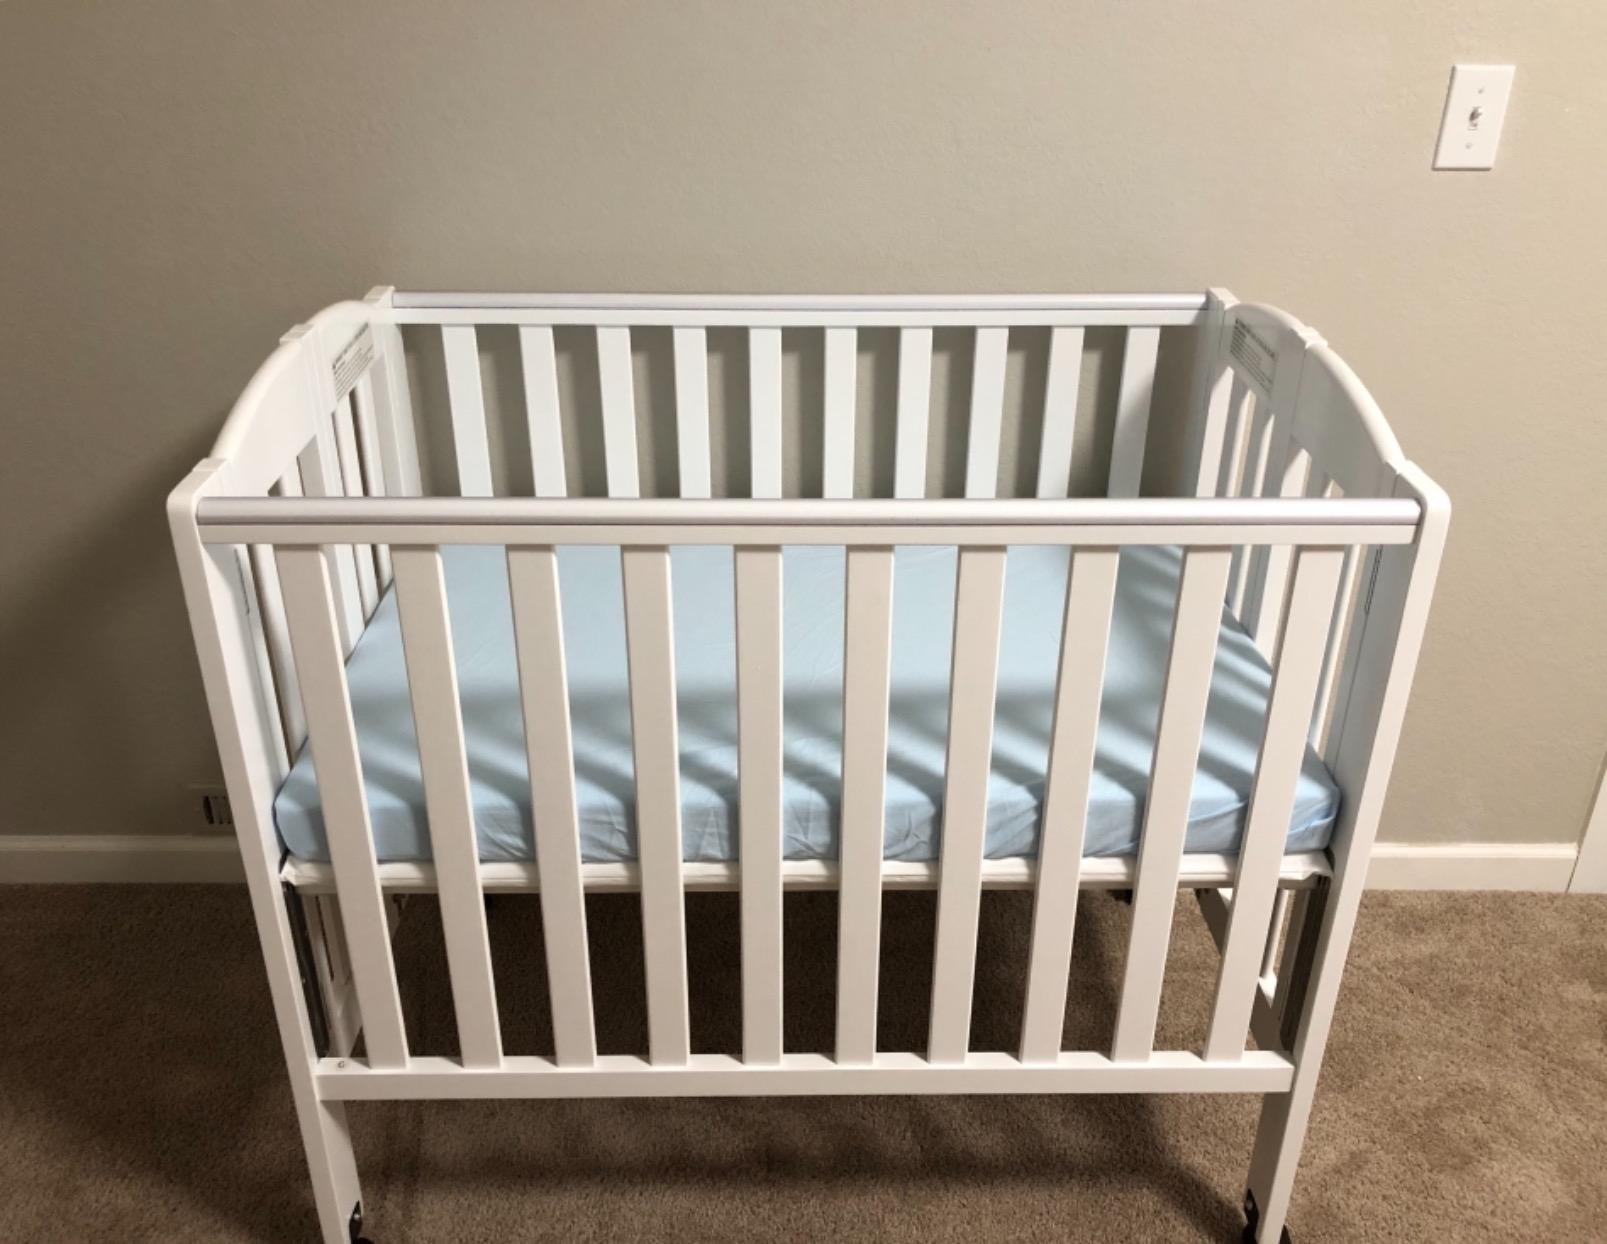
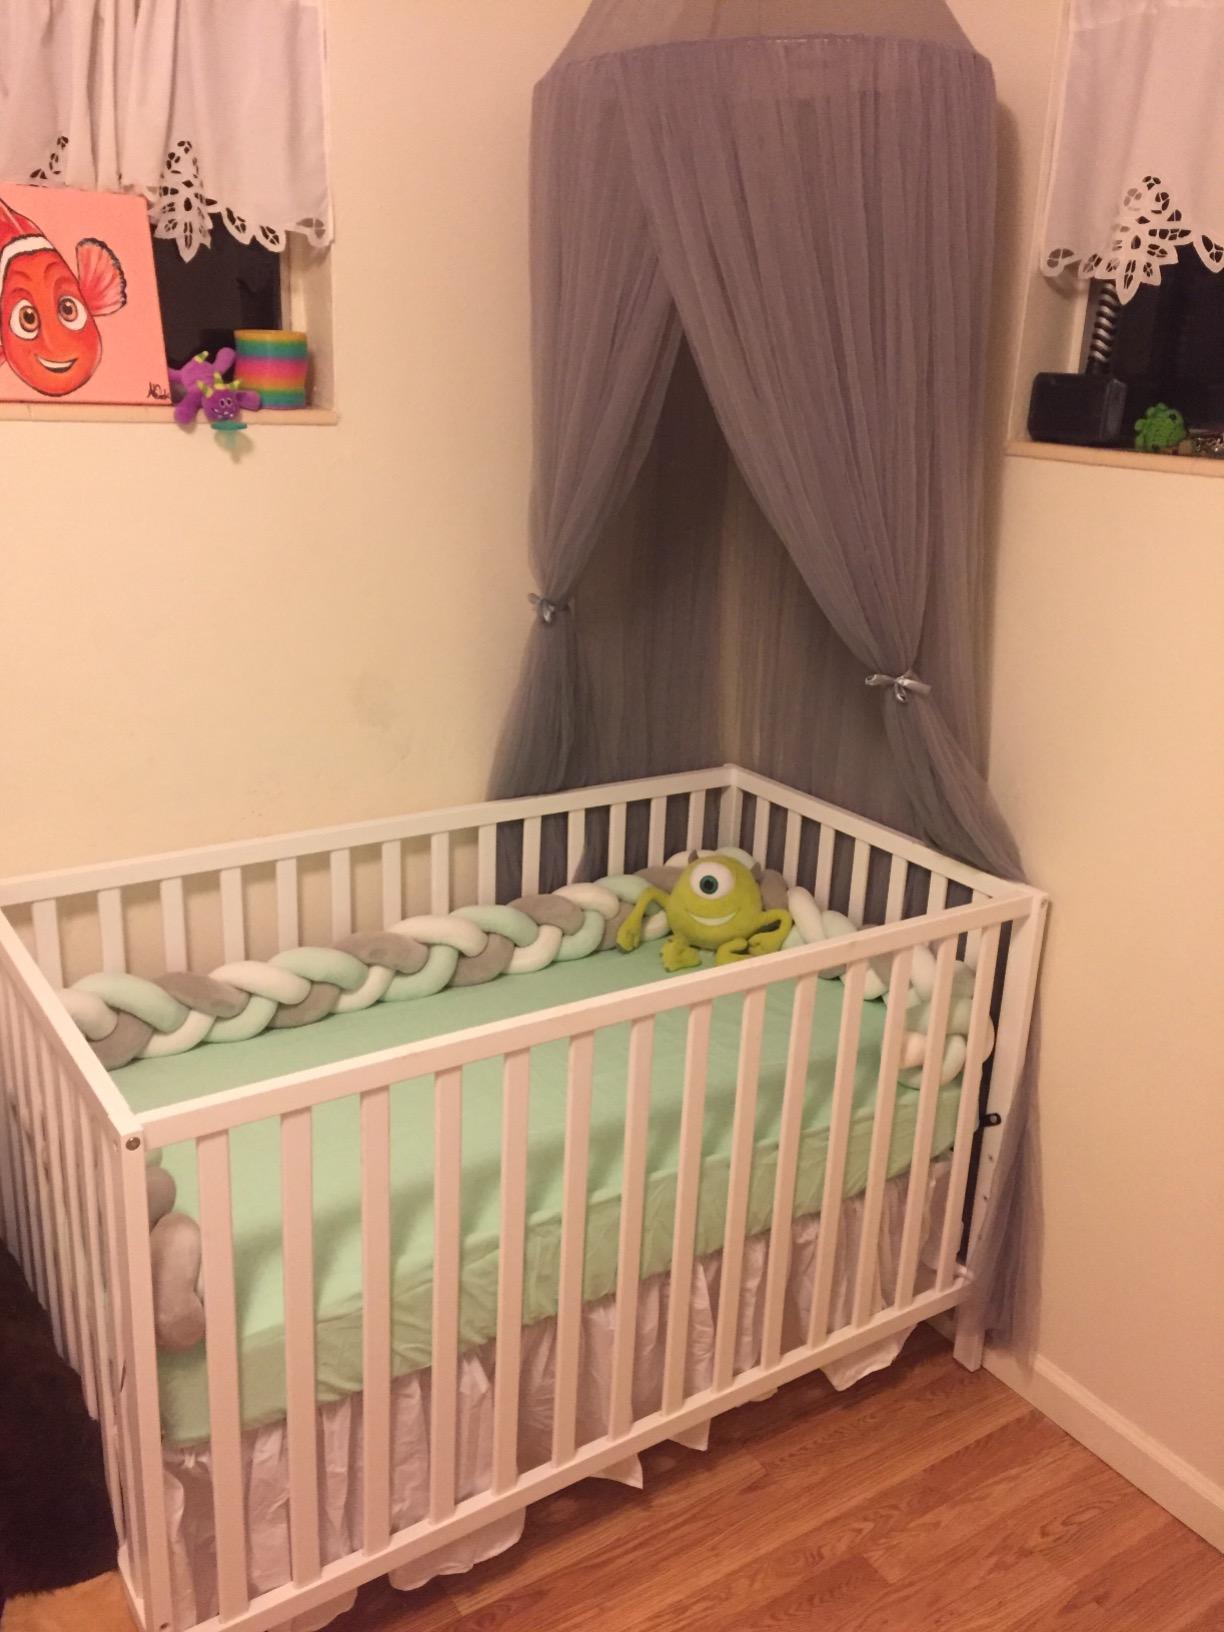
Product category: products_crib
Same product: no